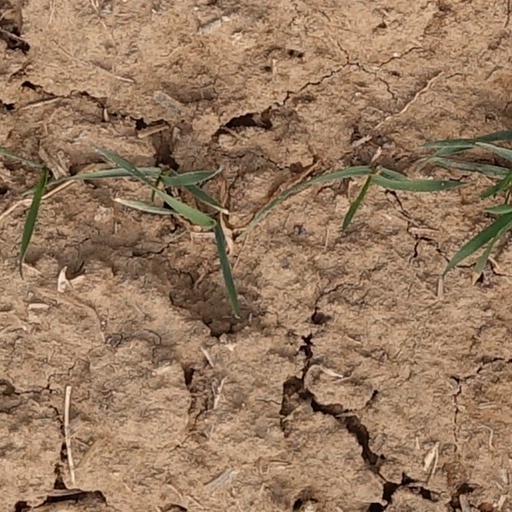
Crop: wheat